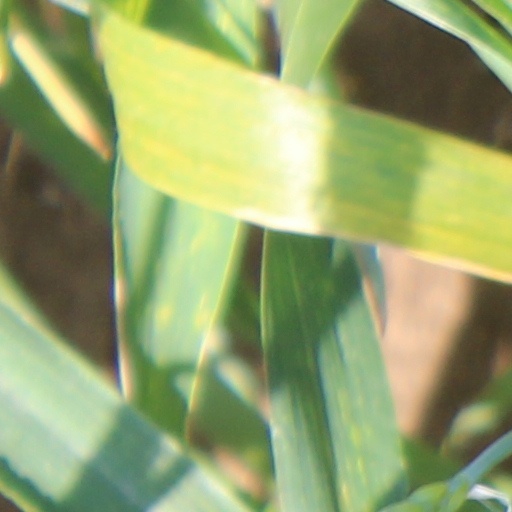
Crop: wheat